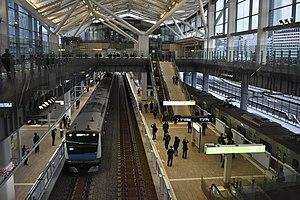
La gare de Takanawa Gateway est une gare ferroviaire de la ville de Tokyo au Japon. Elle est située dans l'arrondissement de Minato, dans le quartier de Takanawa. La gare est gérée par la compagnie JR East.